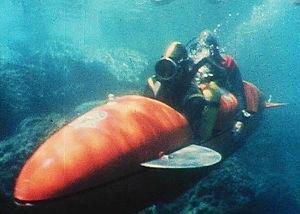
Les sous-marins Havas sont une gamme de sous-marins humides élaborés en France à la fin des années 1960 et durant les années 1970.